Wrexham County Borough

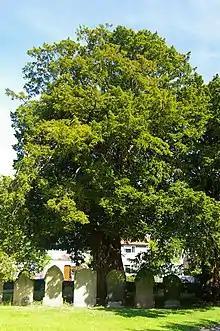
An Overton Yew Tree, one of the Seven Wonders of Wales

Only 12.2% of Wrexham County Borough's population at the 2021 census could speak Welsh, lower than the national average of 17.8%, making the county borough largely anglophone. At the previous census in 2011, the percentage in Wrexham County Borough was 12.9%. The highest proportion of Welsh-language speakers in the county borough is in the rural Ceiriog Valley ward, where 31.2% can speak the Welsh language. The ward of Wynnstay in Wrexham has the lowest proportion of Welsh-language speakers with 7.7%. Therefore, Welsh is more likely to be spoken in more rural areas of the county borough.